Patuxai

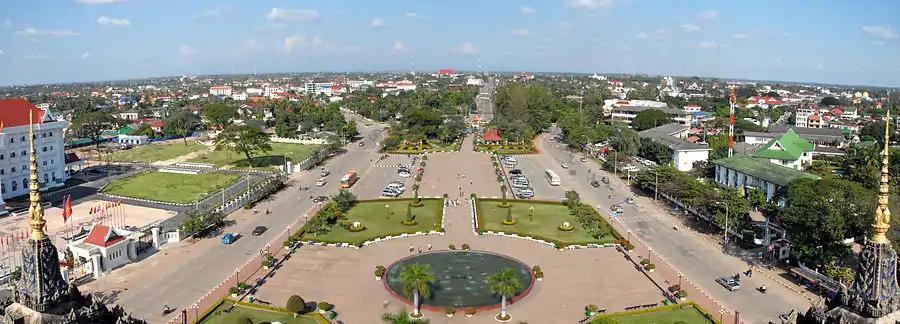
View of the city from Patuxai (before 2024 renovation)

The Patuxai is at the end of Lane Xang Avenue in the heart of Vientiane. Patuxay Park surrounds the monument.